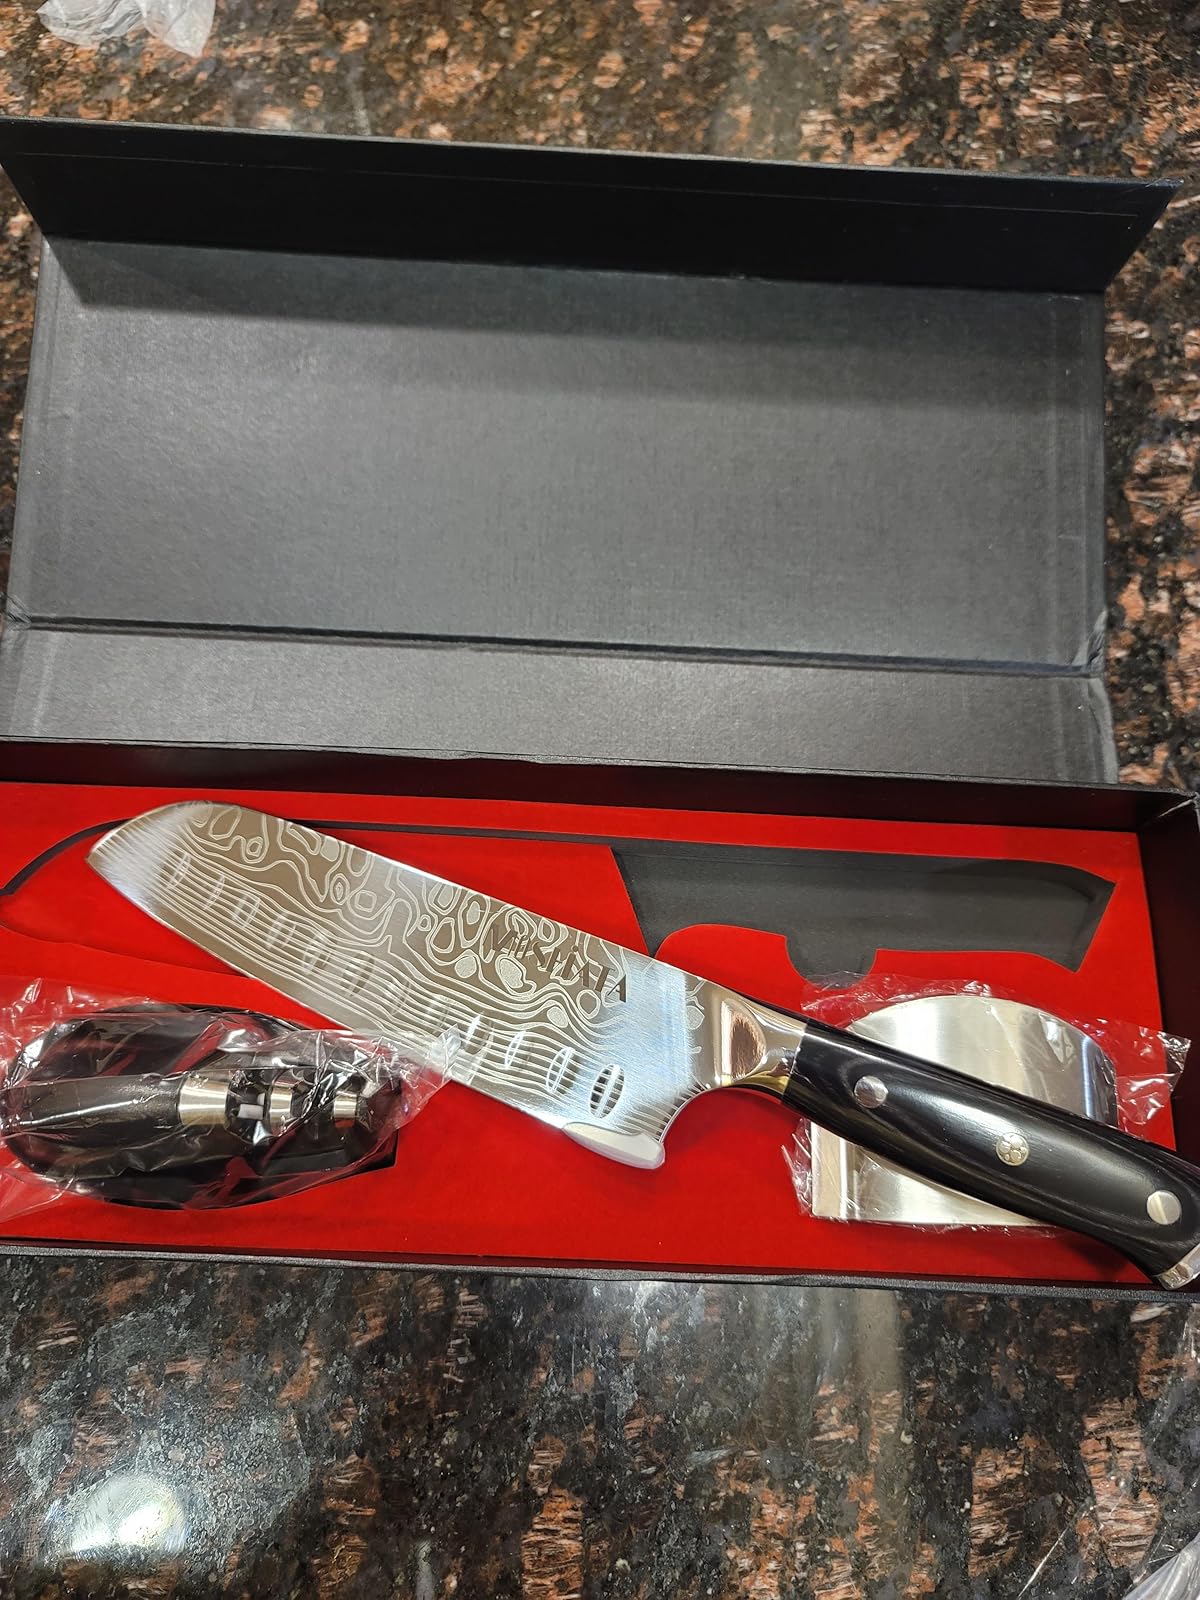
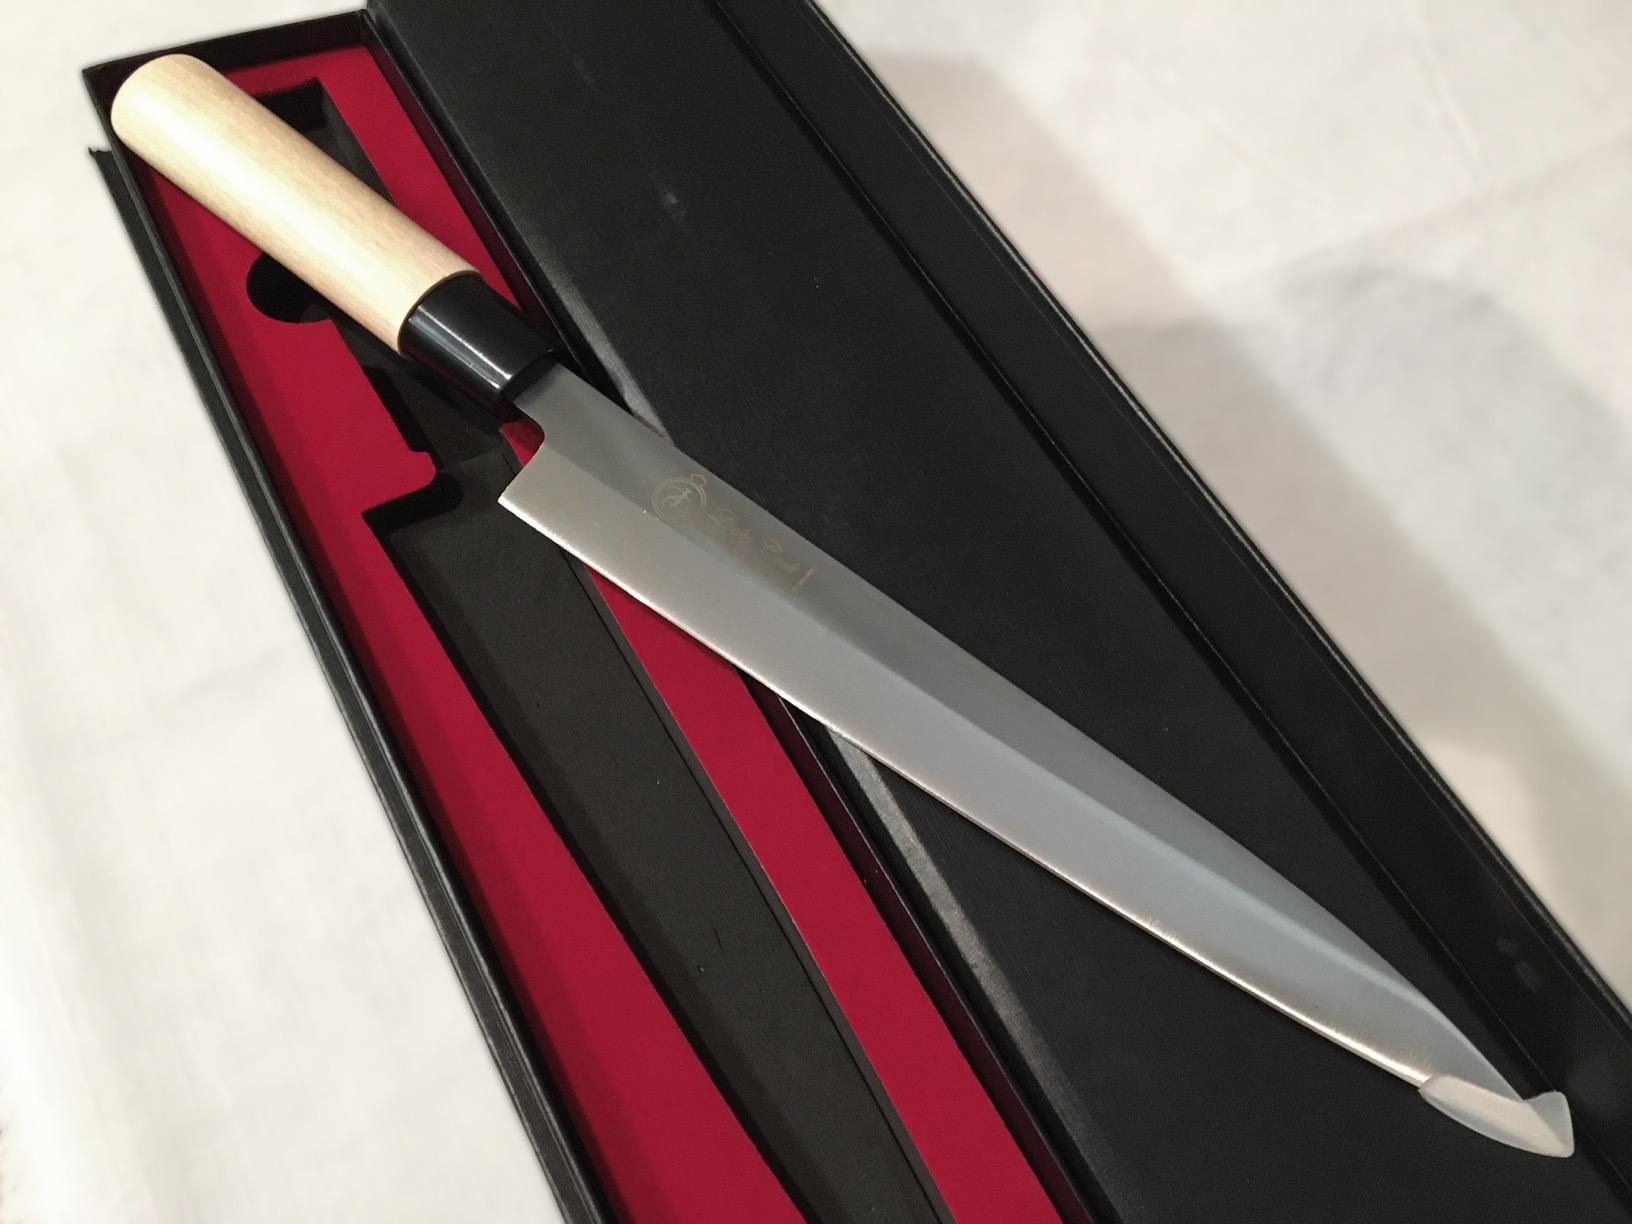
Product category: items_knife
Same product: no